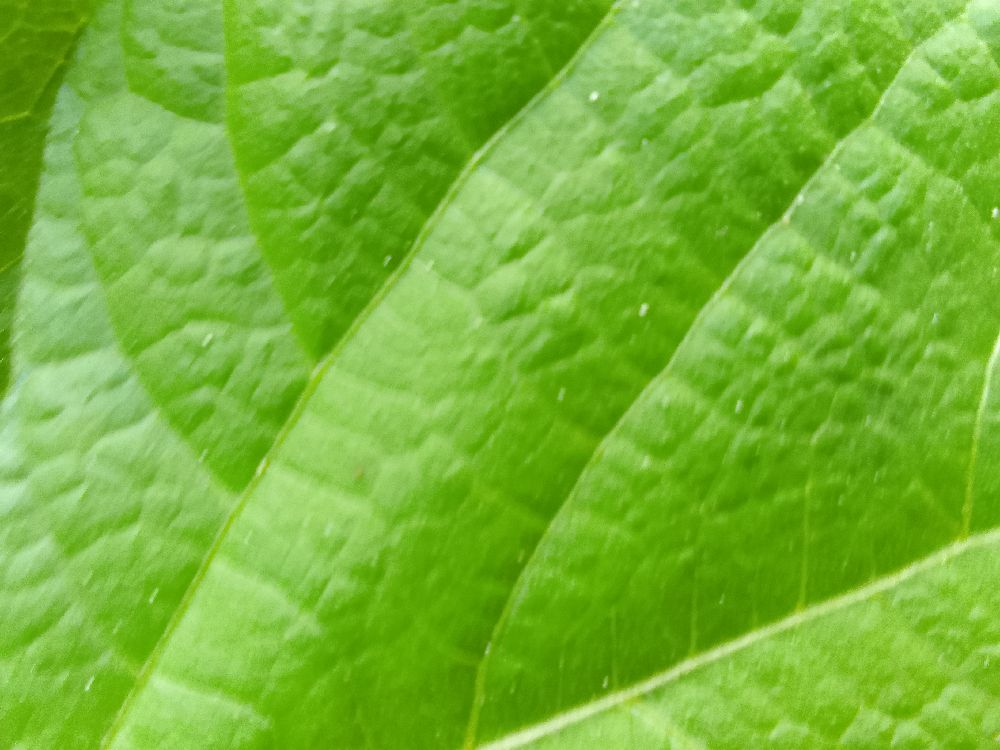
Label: healthy